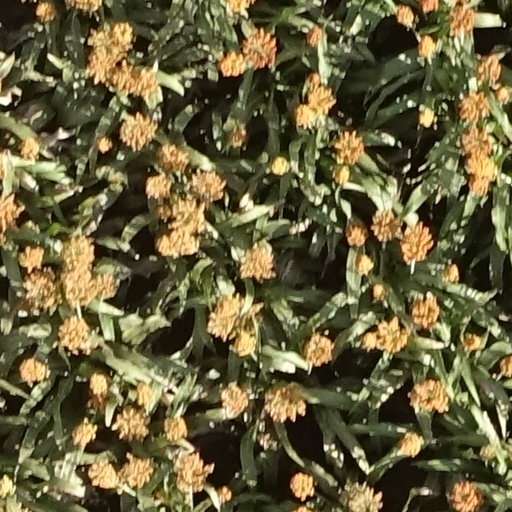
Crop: sorghum